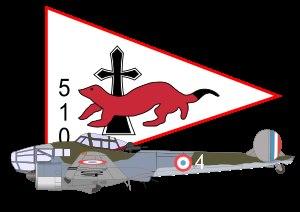
Le Potez 630 est un avion de chasse de l'avionneur français Potez, ayant principalement servi lors de la Seconde Guerre mondiale.